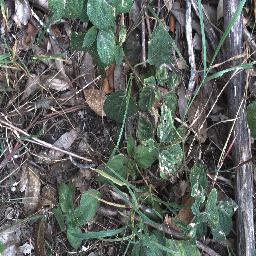
Label: lantana